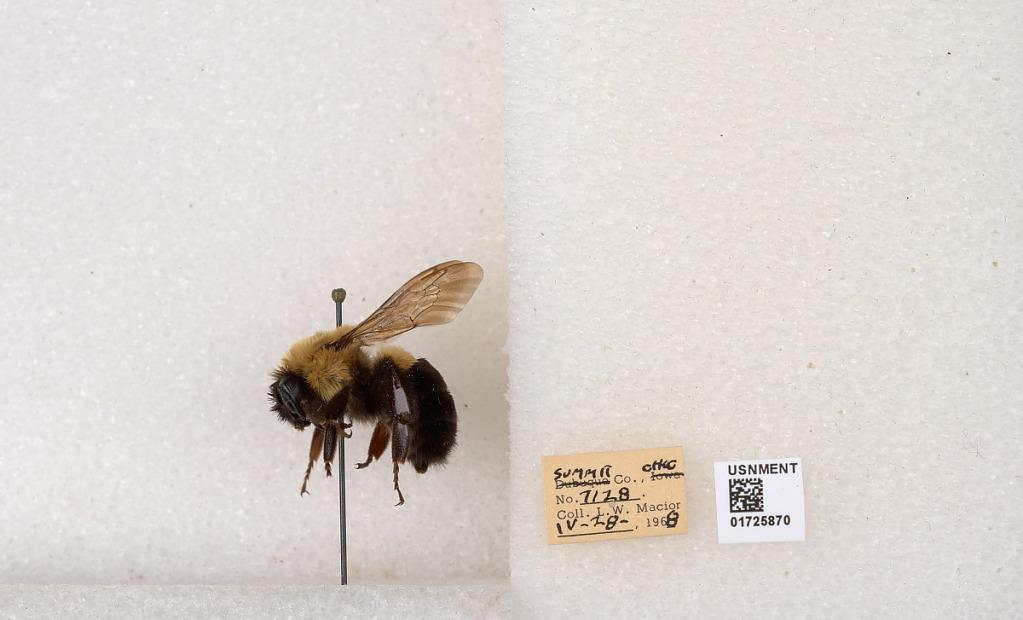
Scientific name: Bombus impatiens Cresson
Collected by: L. Macior
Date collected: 1968-4-28
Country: United States
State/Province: Ohio
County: Summit
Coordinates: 41.126, -81.5322